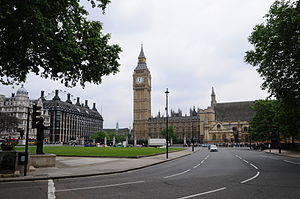
Parliament Square
Parliament Square.
Parliament Square er et torv eller en plads nordvest for Palace of Westminster i City of Westminster i England.